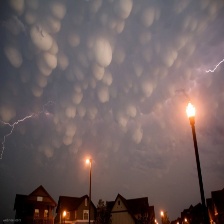
Cloud type: Altocumulus